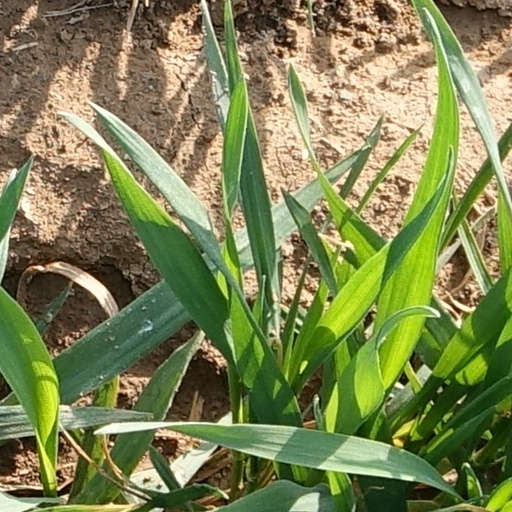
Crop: wheat